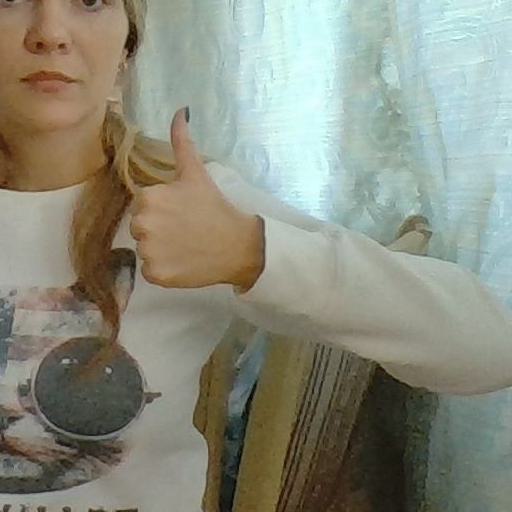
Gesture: like